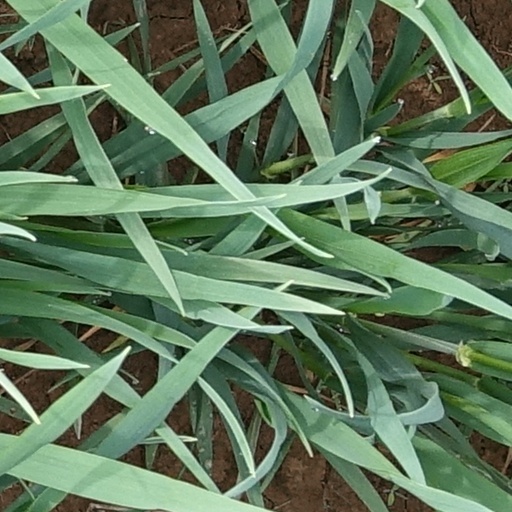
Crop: wheat